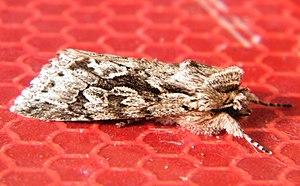
Xylocampa areola, la noctuelle du Chèvrefeuille.
Xylocampa areola, la Noctuelle aréolée, est une espèce de lépidoptères de la famille des Noctuidae. On la trouve en Europe et au Maroc.